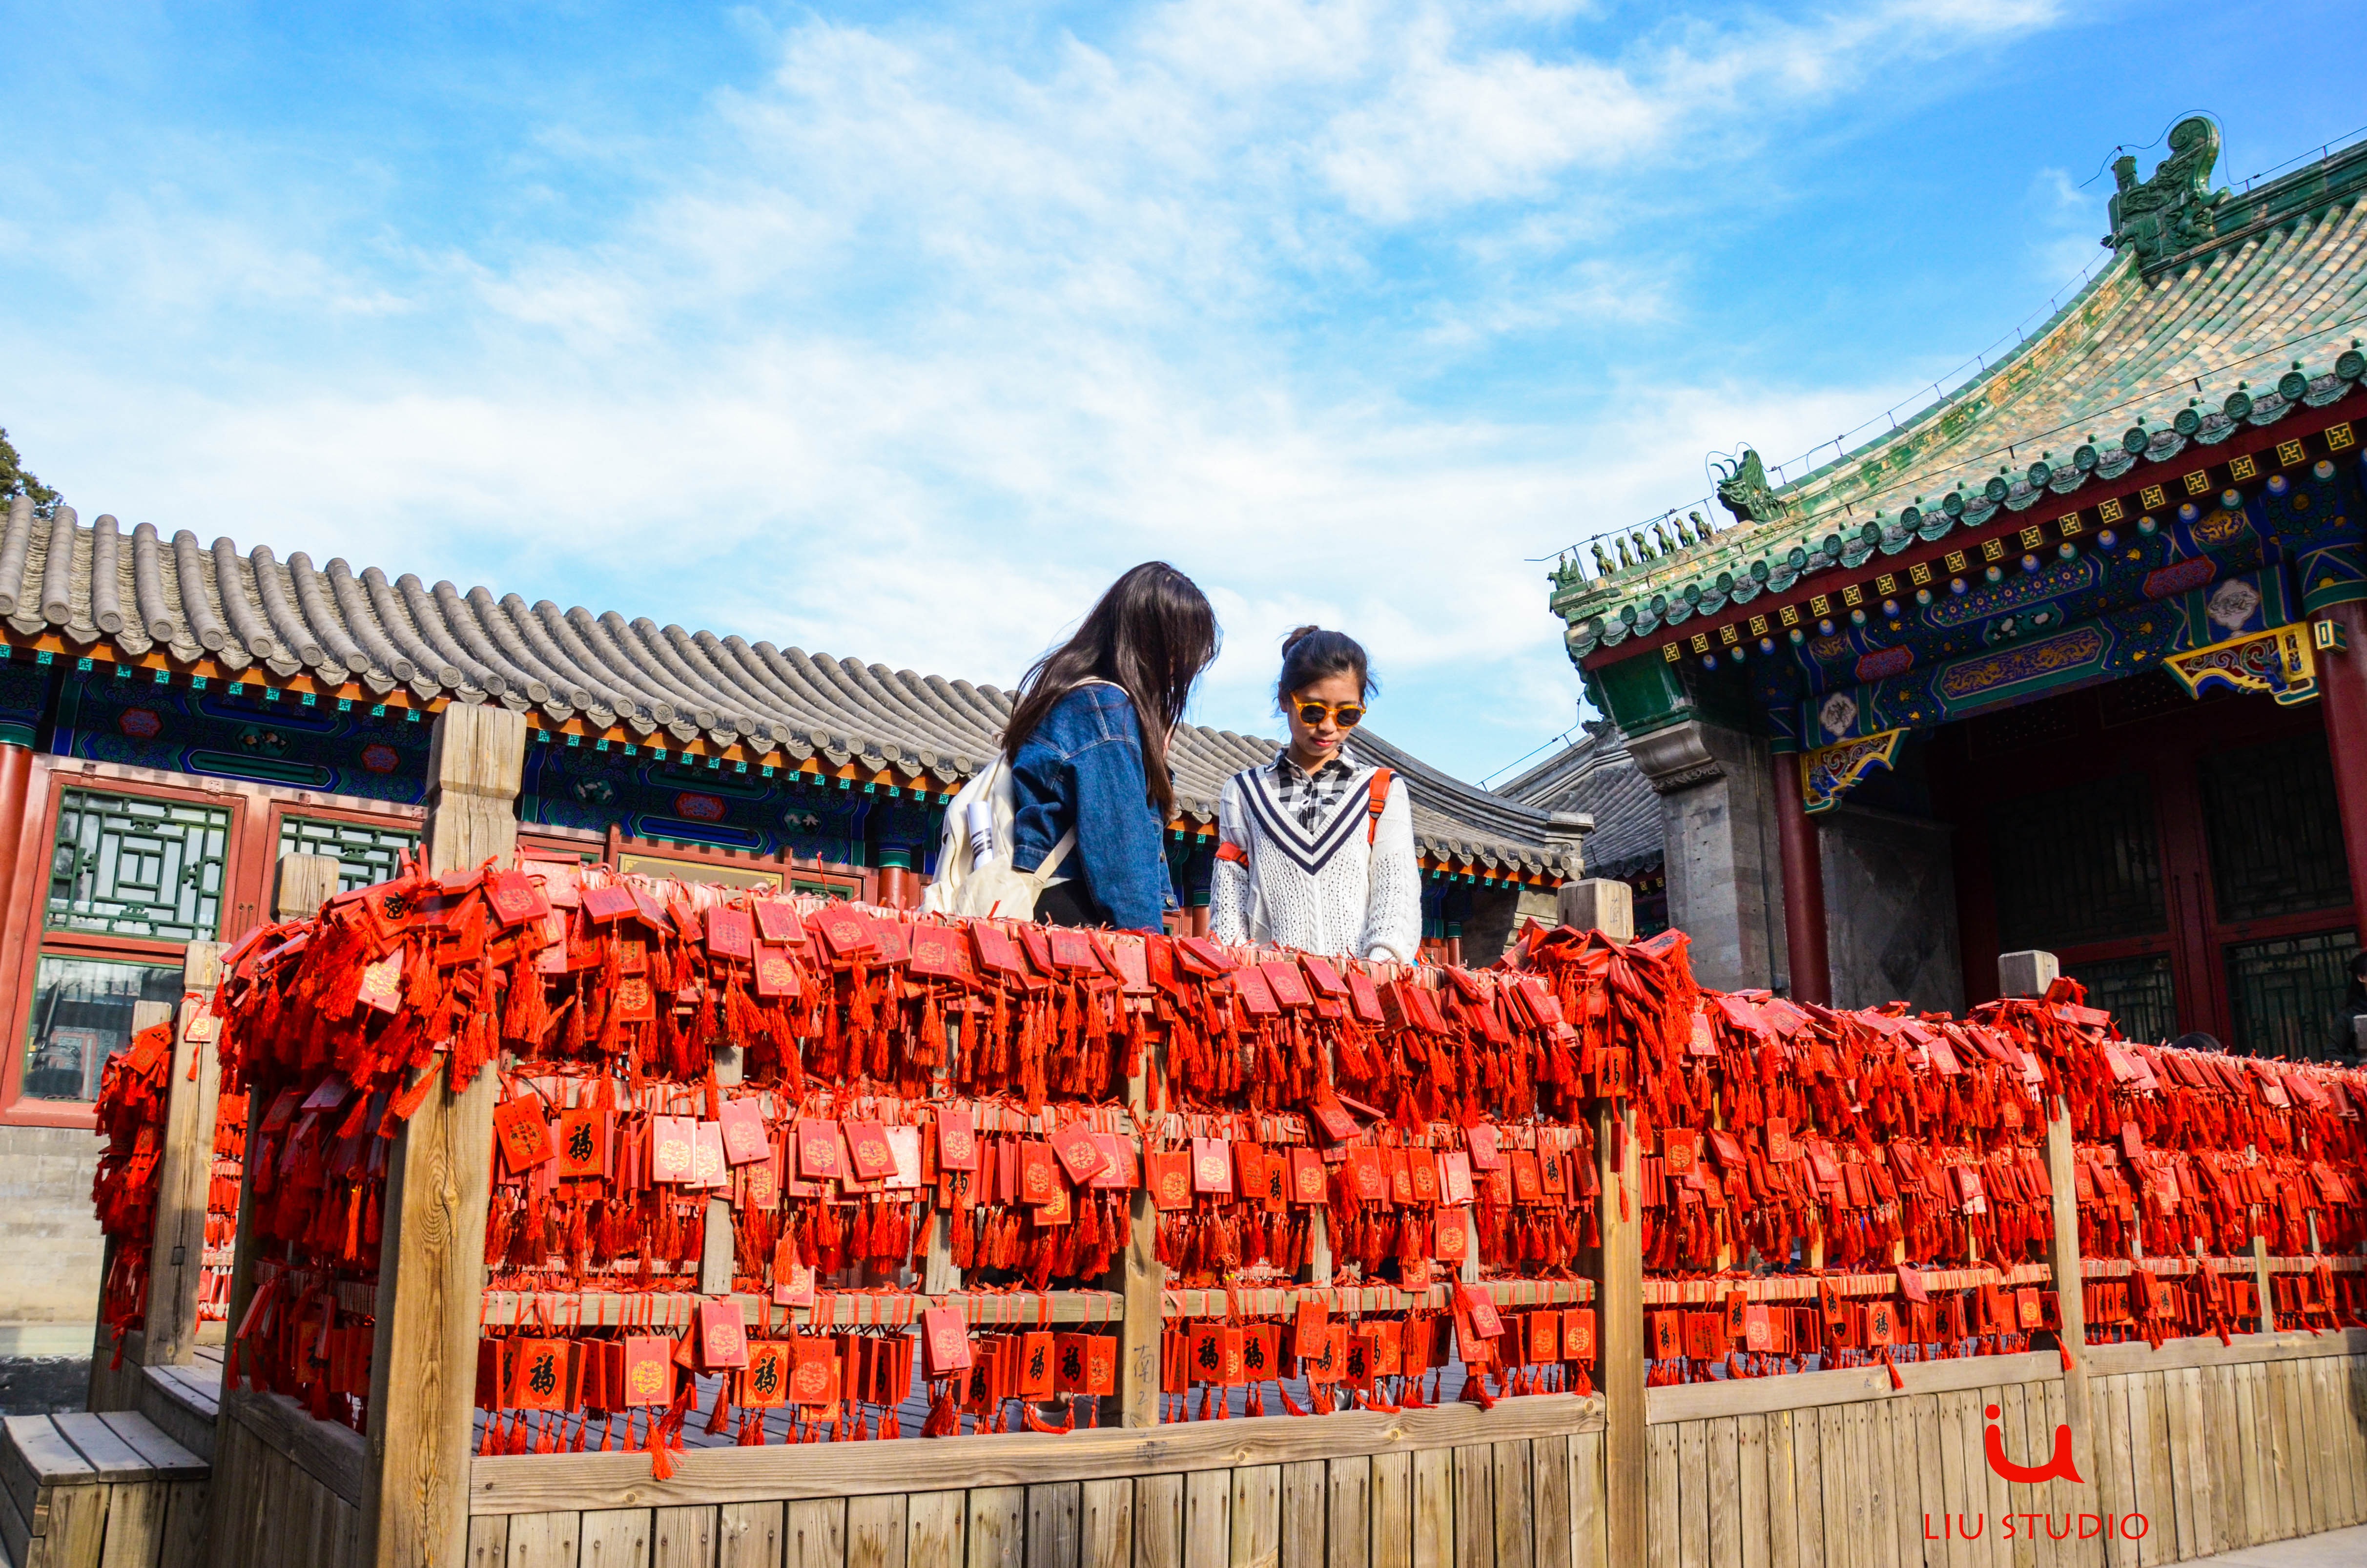
structure, people, travel, tourism, stadium, wishing, temple, beijing, shrine, tradition, hindu temple, sport venue, prince gong's mansion